Heart rate monitor

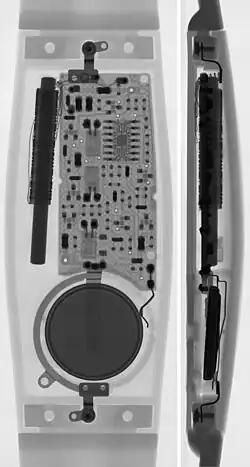
X-ray image of a chest strap (left: frontal view; right: side view). Visible is the circuit board, the antenna for data transfer, the battery and the connections to the electrodes in the adjoining belt at picture top and bottom.

Modern heart rate monitors commonly use one of two different methods to record heart signals (electrical and optical). Both types of signals can provide the same basic heart rate data, using fully automated algorithms to measure heart rate, such as the Pan-Tompkins algorithm.